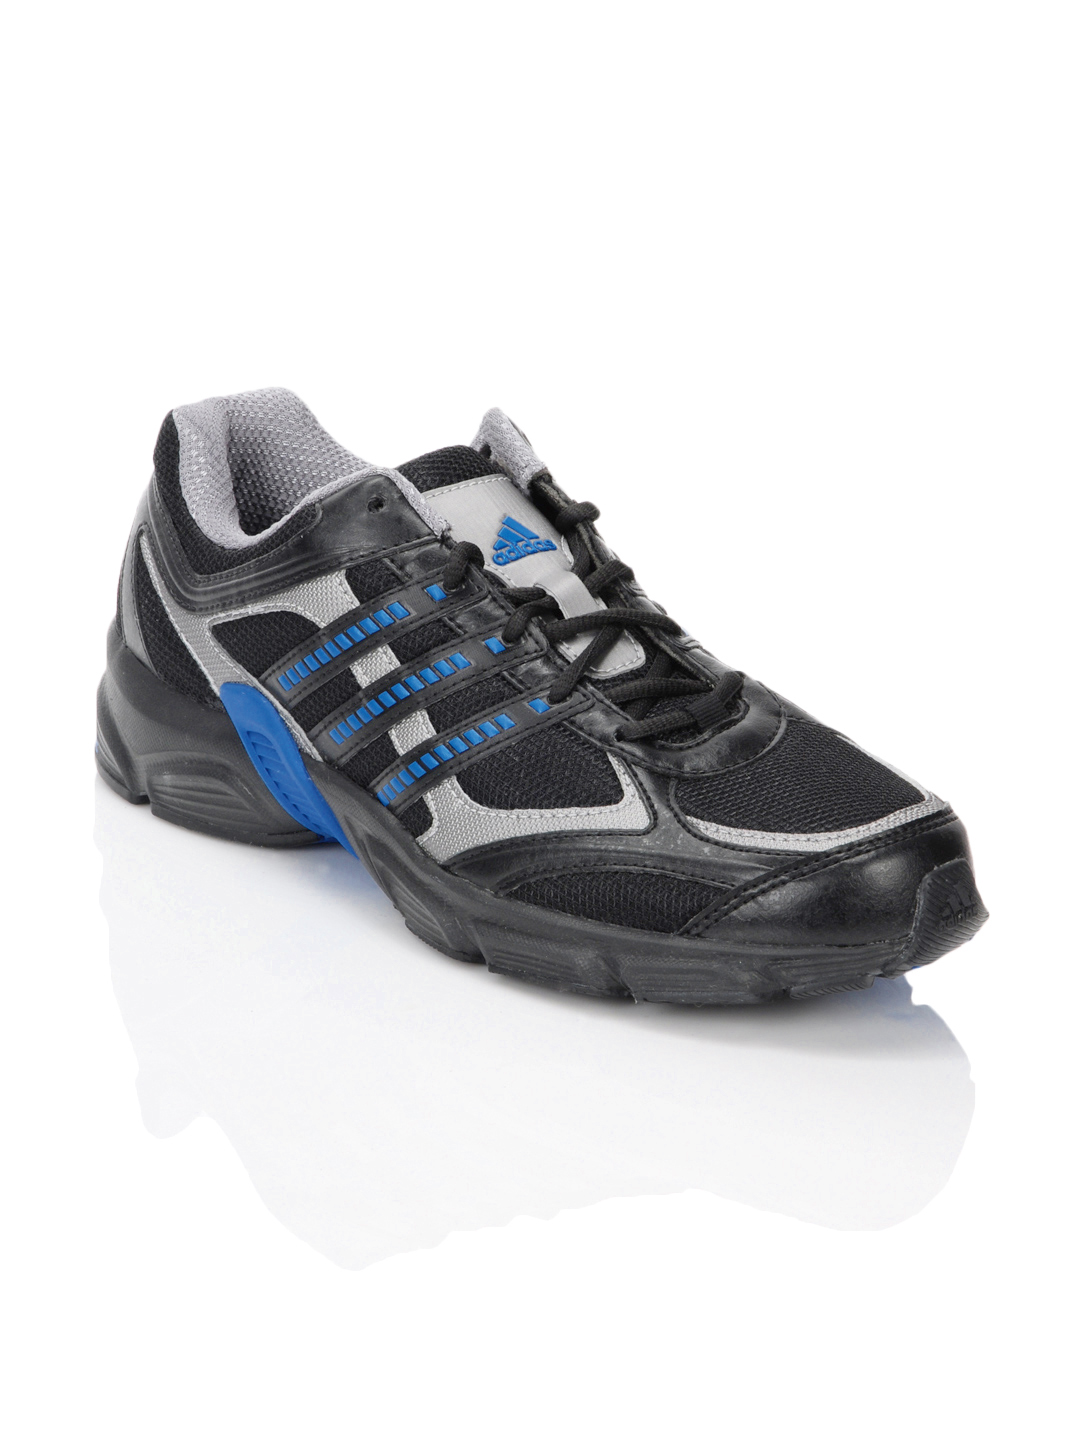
ADIDAS Men Sprint Speed Black Sports Shoes
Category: Footwear / Shoes / Sports Shoes
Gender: Men
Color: Black
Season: Summer 2012
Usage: Sports